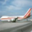
Label: airplane